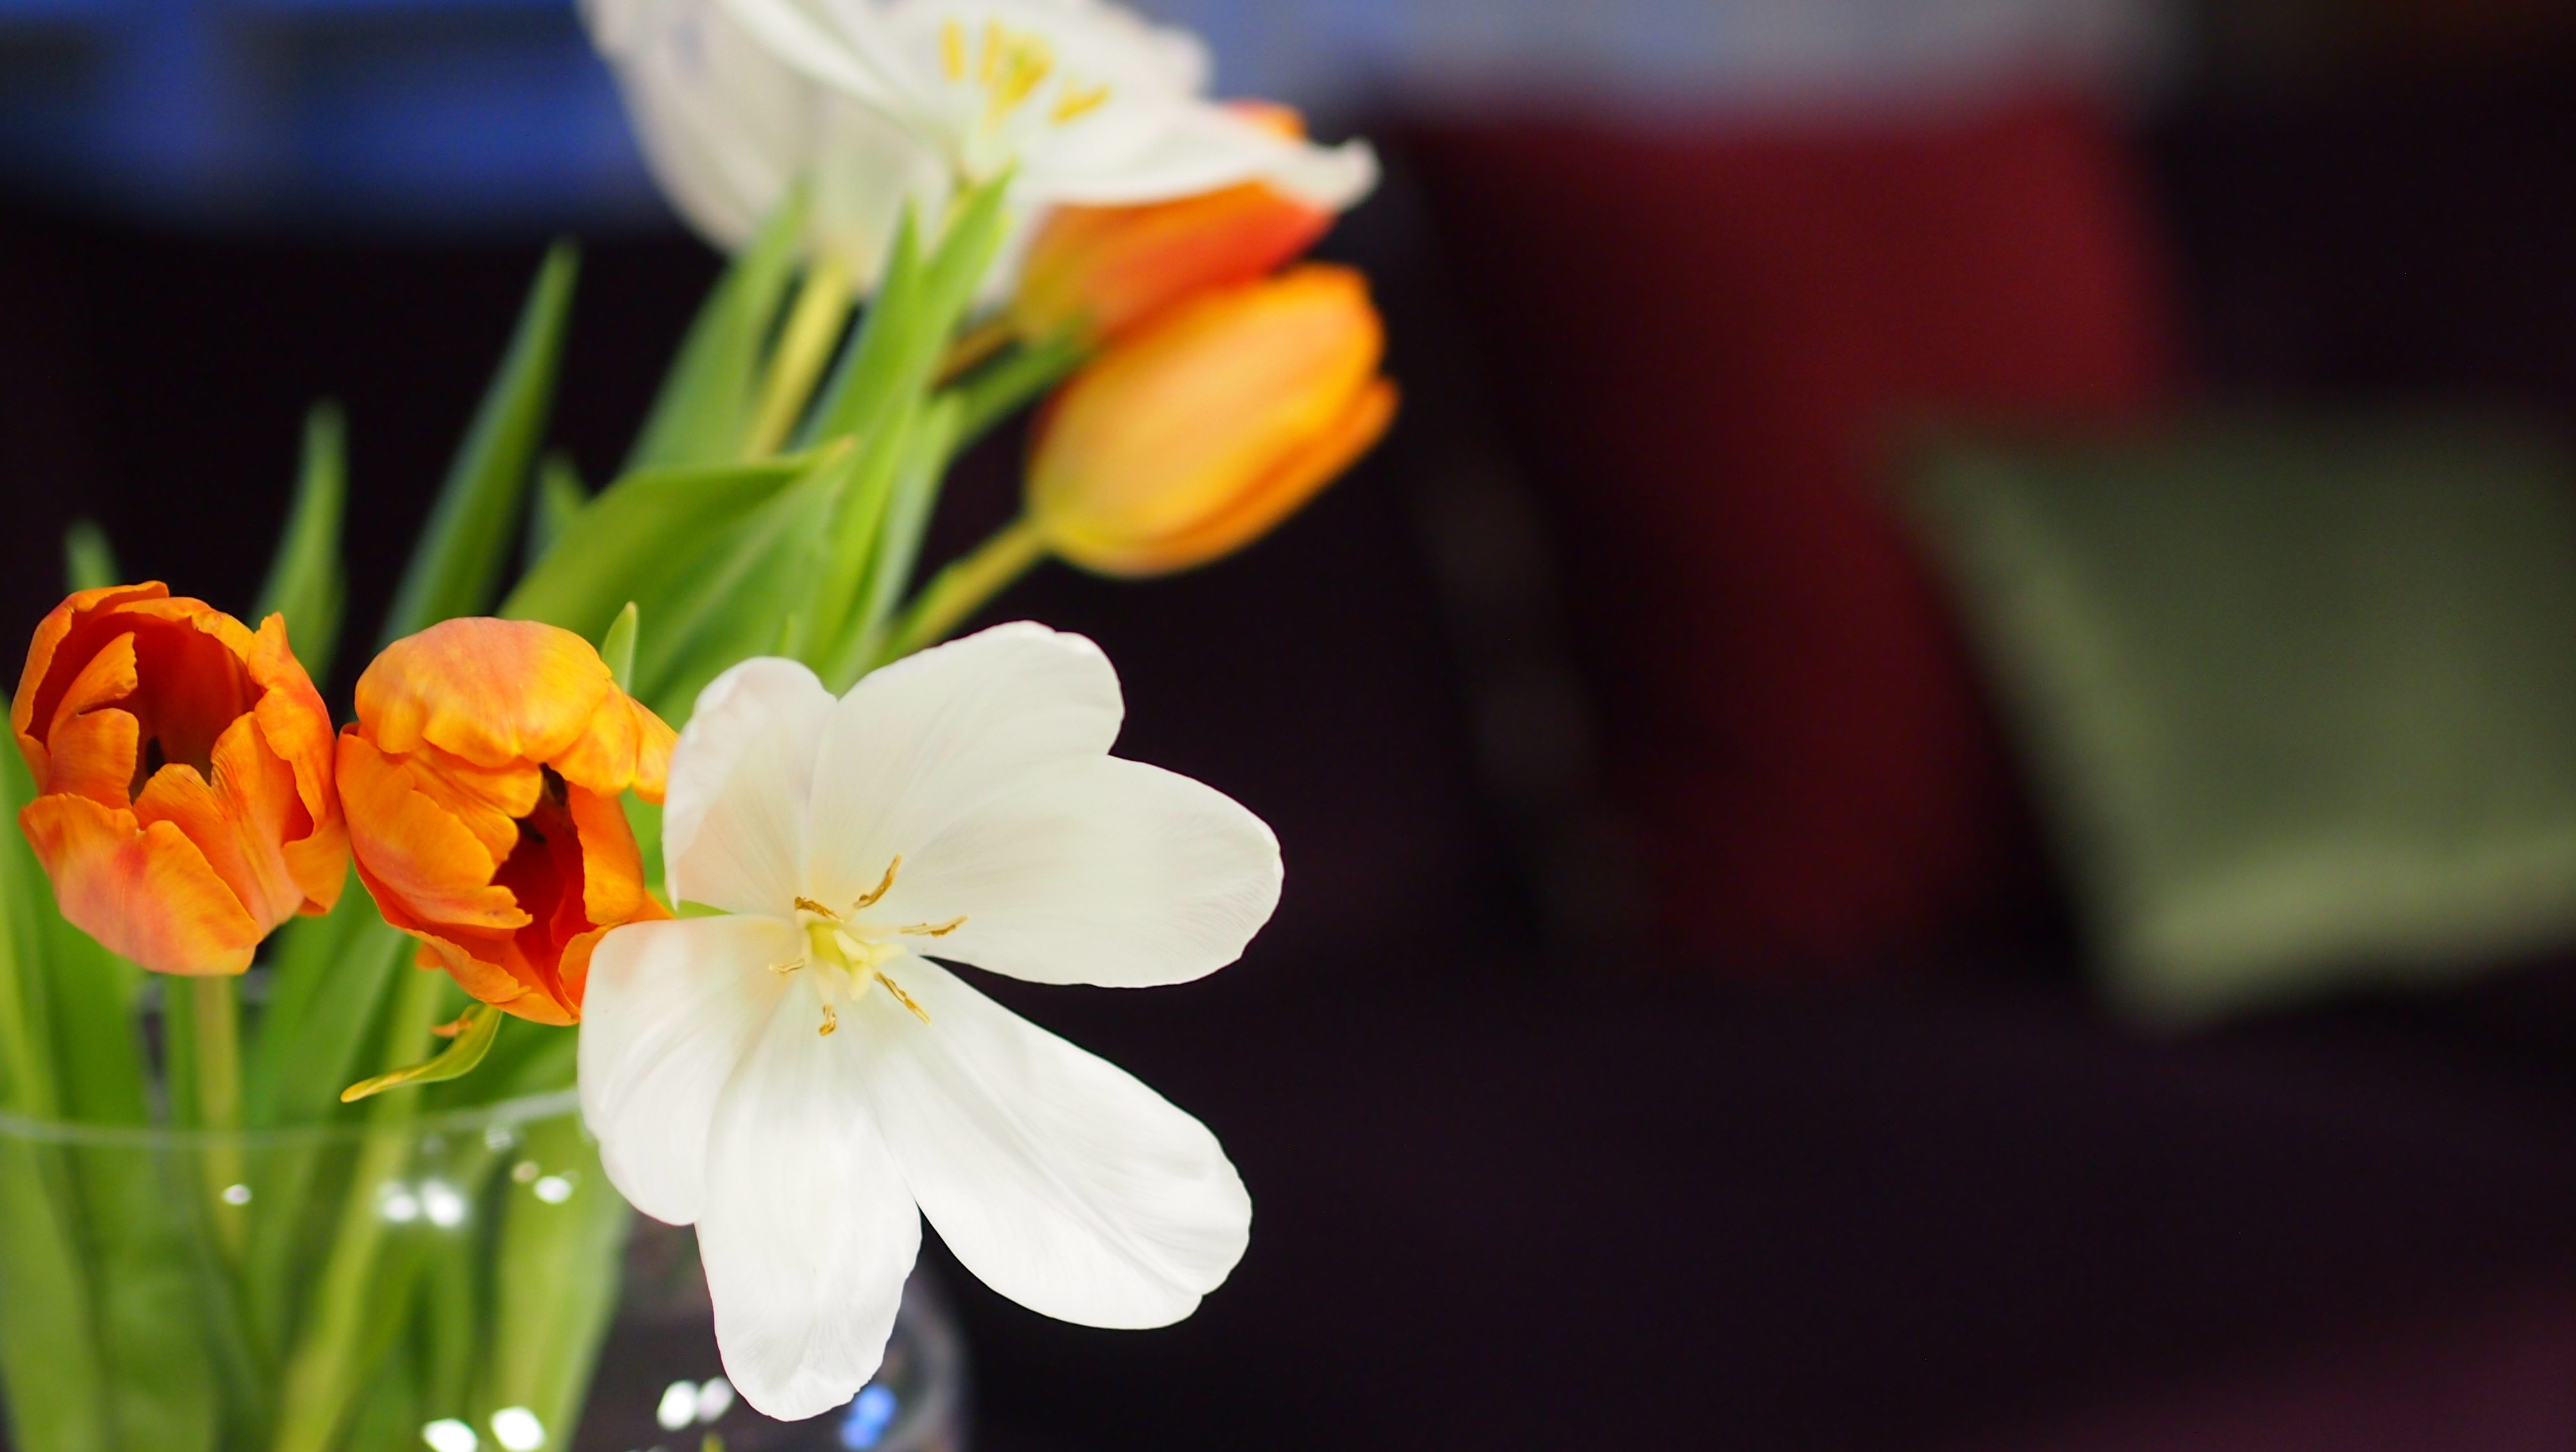
nature, blossom, plant, white, photography, flower, petal, bloom, floral, tulip, orange, green, color, blooming, colorful, yellow, close, flora, close up, colour, floristry, macro photography, flowering plant, plant stem, land plant